Louis XV

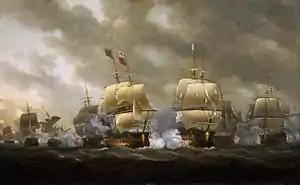

The war in Germany was not going well; the French and Bavarian forces were faced with the combined armies of Austria, Saxony, Holland, Sardinia and Hanover. The army of the Duke of Noailles was defeated by a force of British, Hessian and Hanover soldiers led by George II at the Battle of Dettingen, and in September French forces were compelled to abandon Germany.